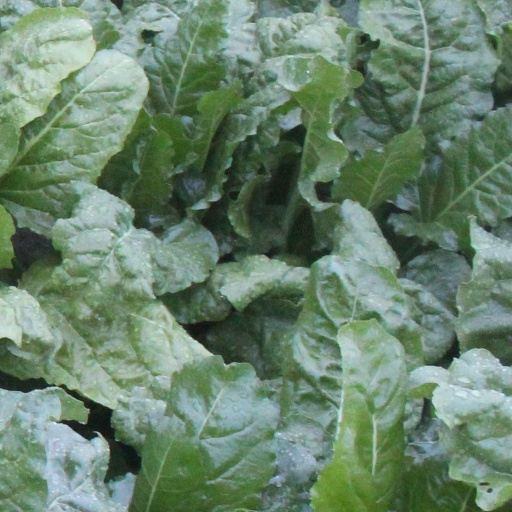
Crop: sugar beet